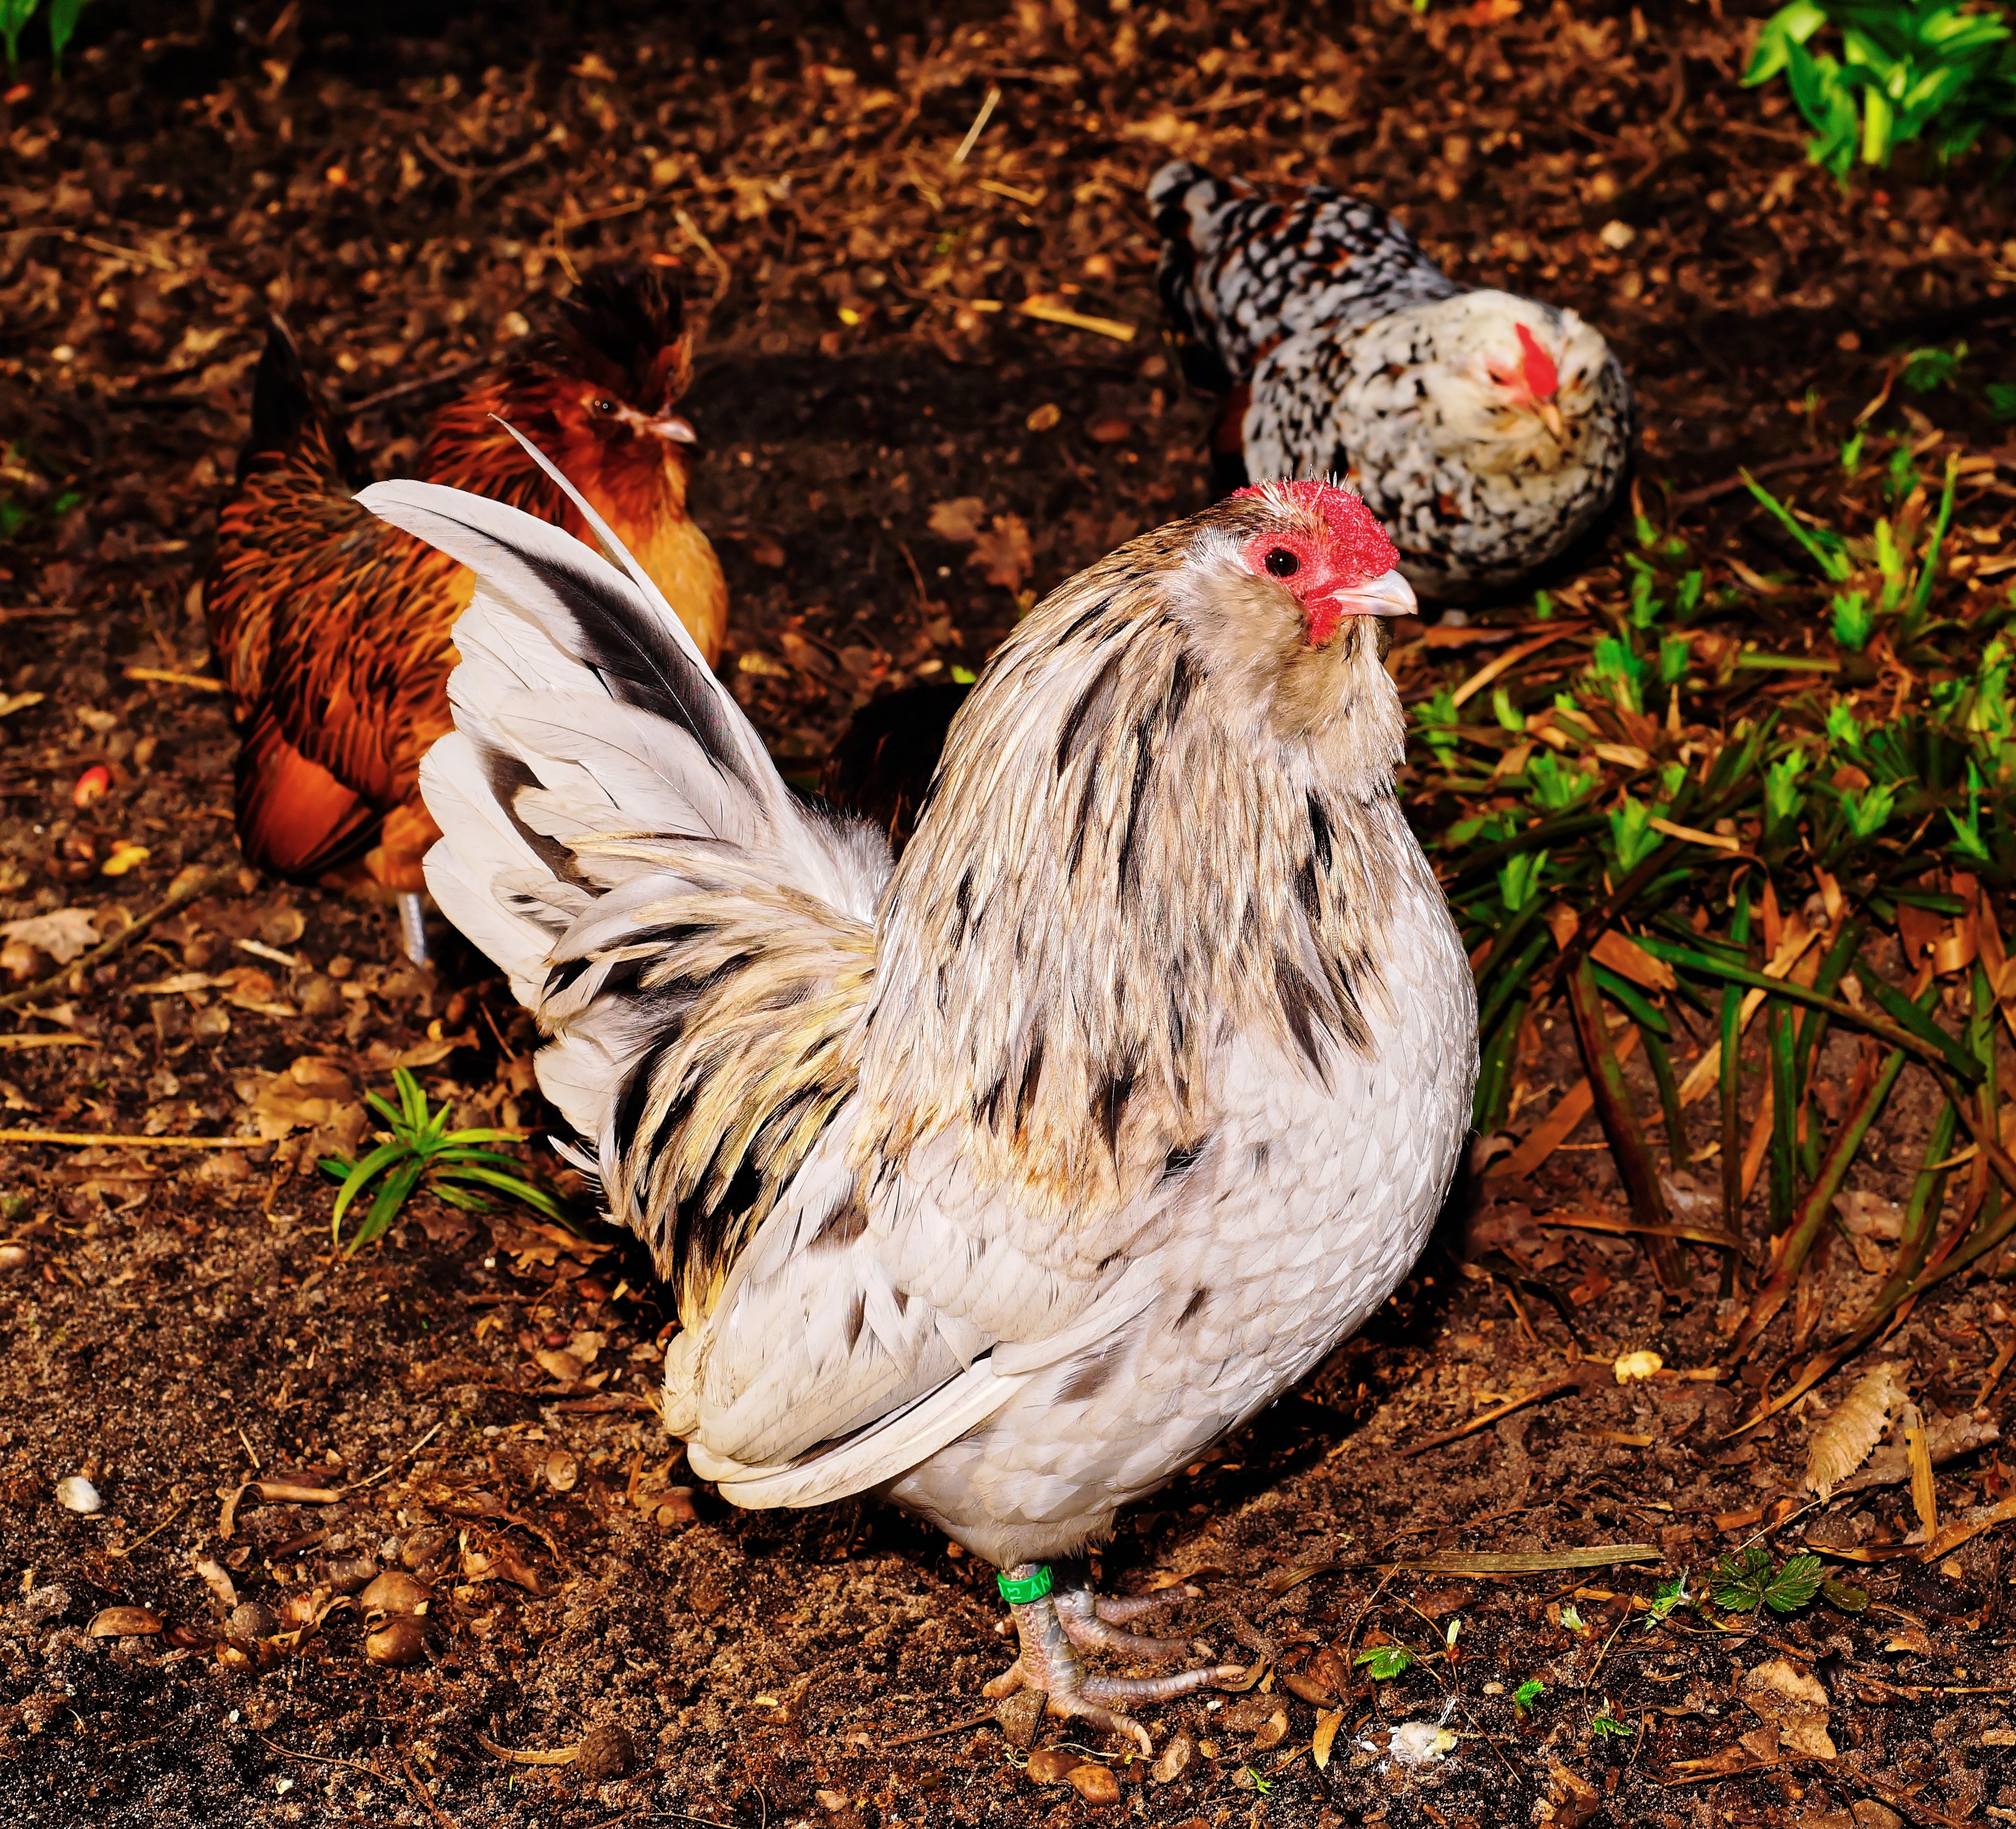
bird, wing, wildlife, beak, autumn, colorful, chicken, fowl, fauna, rooster, poultry, galliformes, vertebrate, hahn, gorgeous, pride